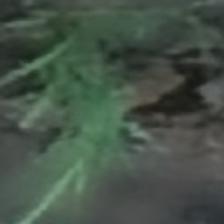
Label: single